The World's Great Snare

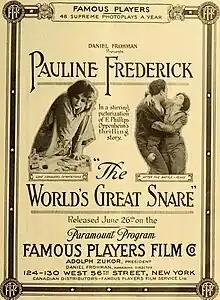

The World's Great Snare is a 1916 American silent drama film produced by Adolph Zukor's Famous Players Film Company and distributed through Paramount Pictures. The film is based on a 1900 novel of the same name by E. Phillips Oppenheim and was directed by Joseph Kaufman. The film stars Pauline Frederick, a noted stage actress, and Irving Cummings, later a director, is the male lead. The film is now considered lost.